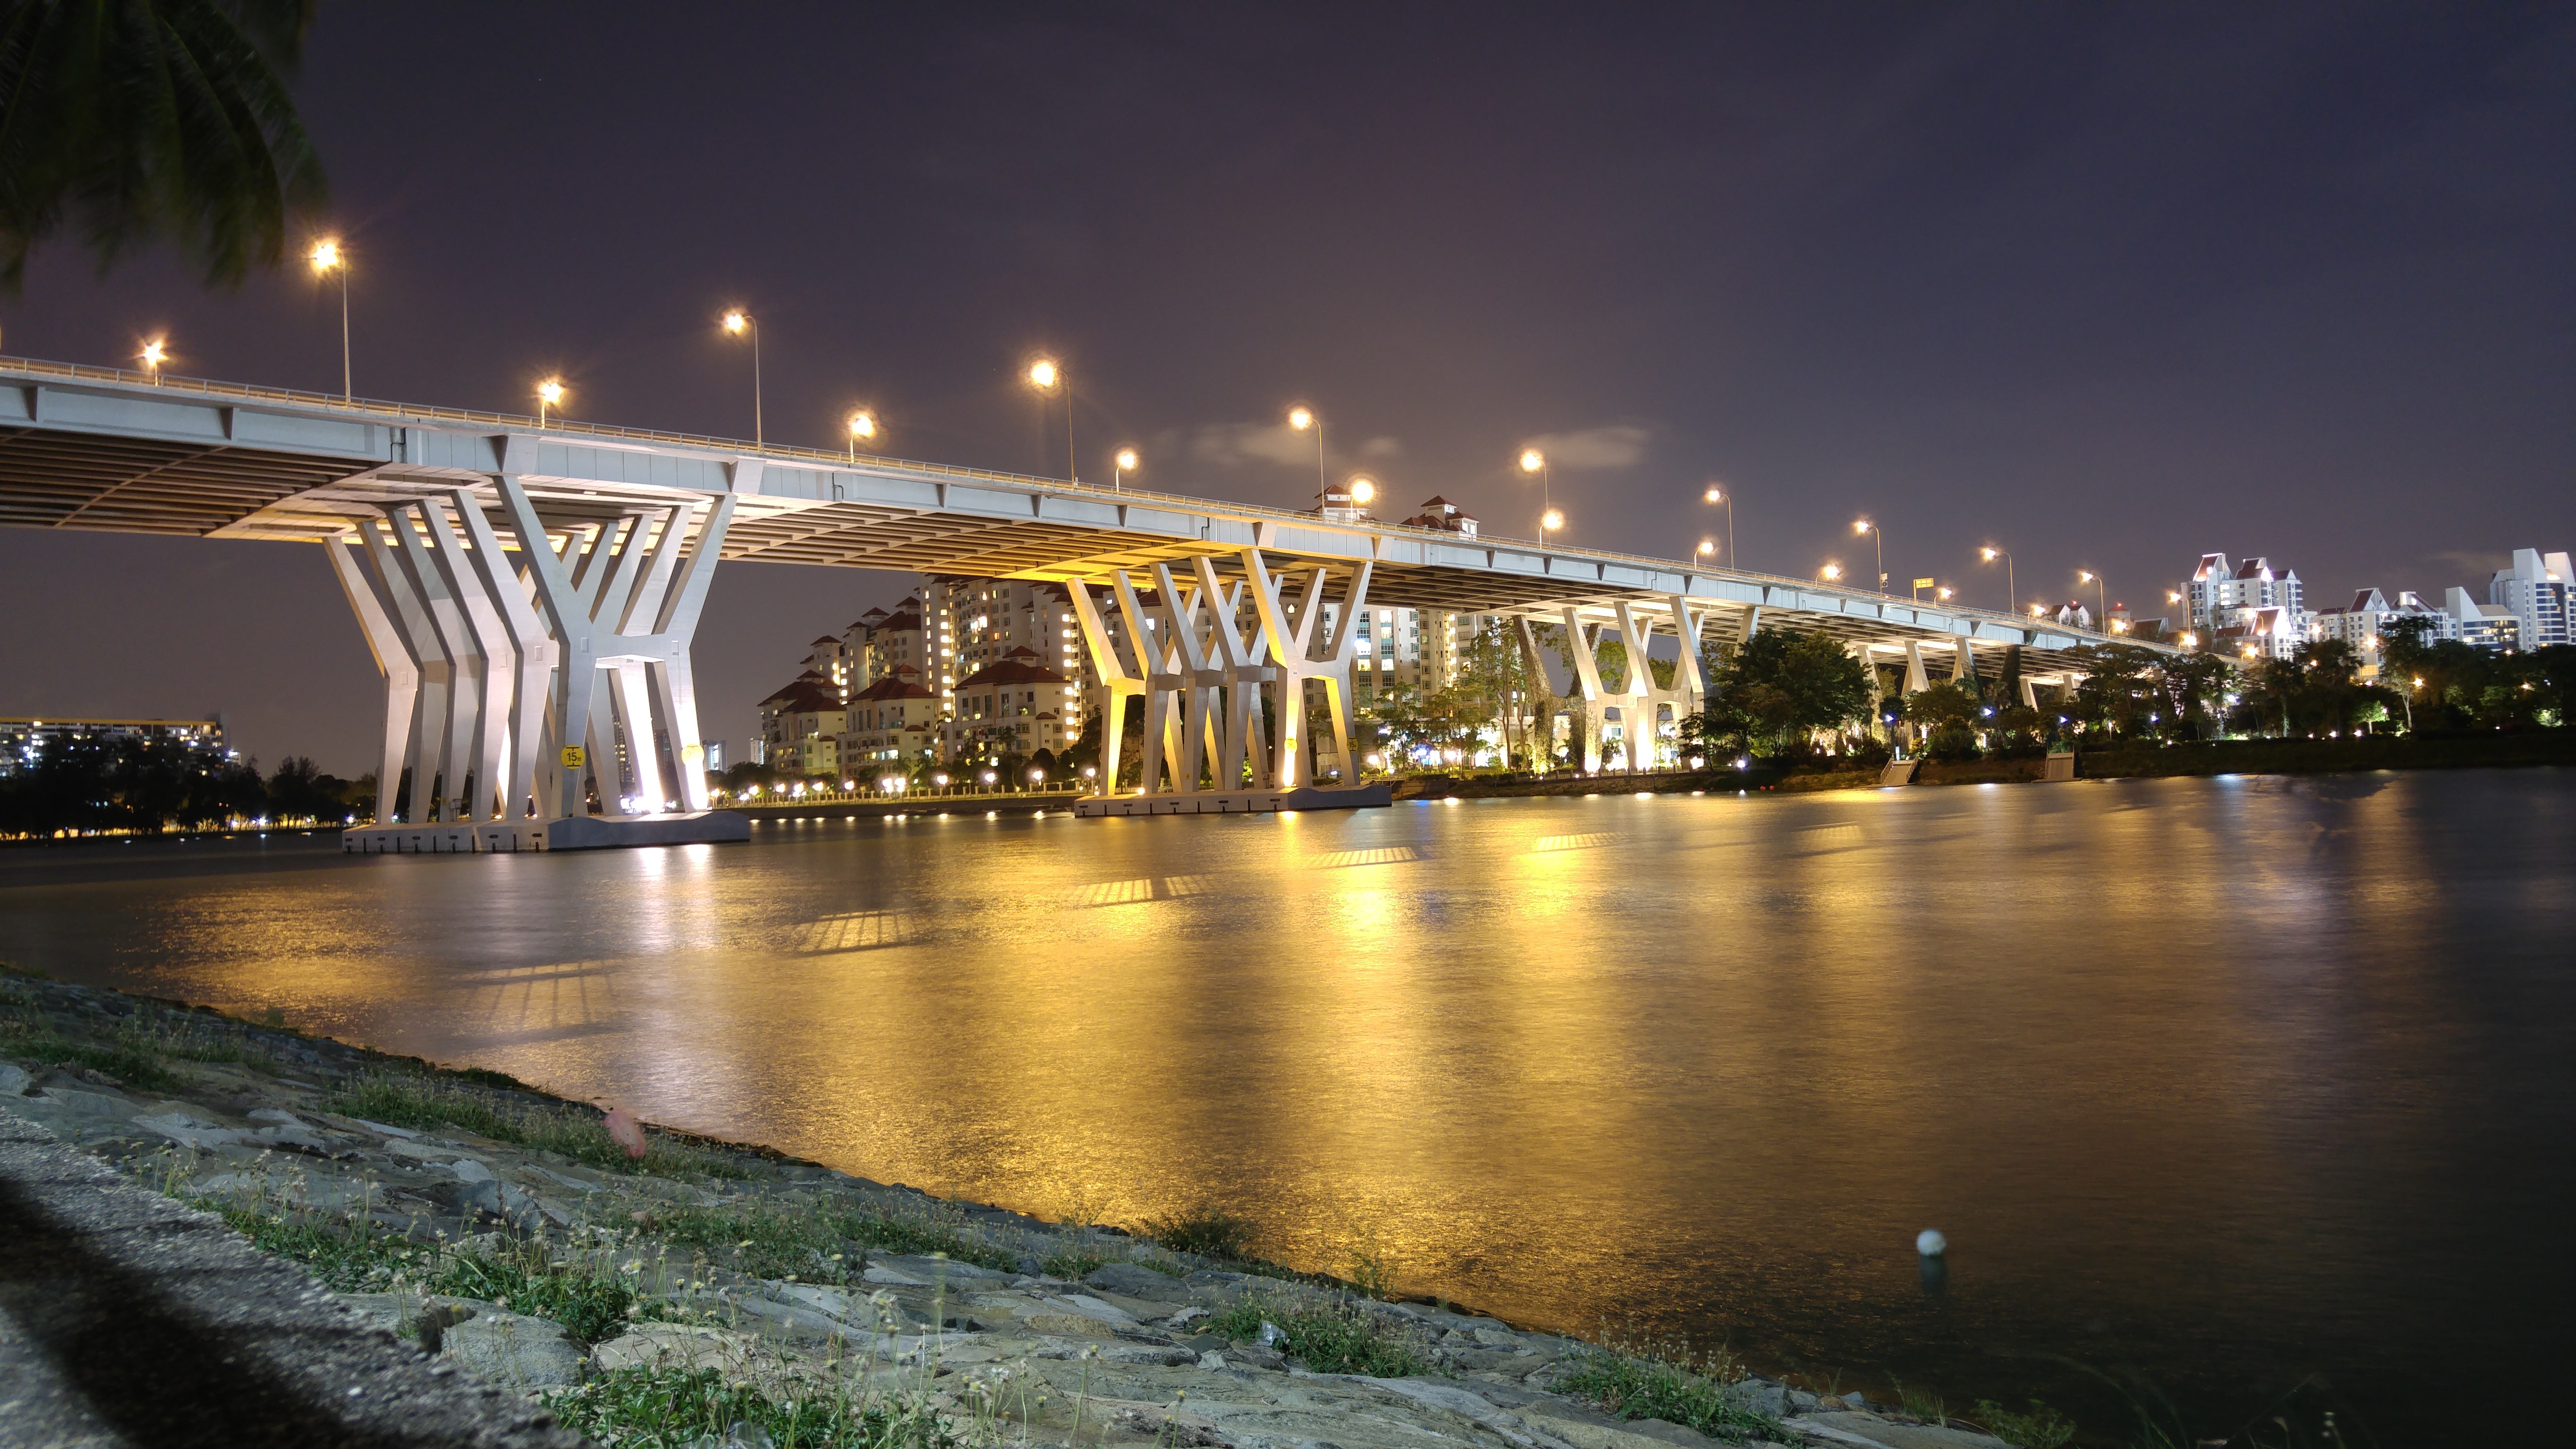
water, light, architecture, bridge, skyline, night, city, river, cityscape, dusk, evening, reflection, asia, landmark, marina, waterfront, stadium, waterway, singapore, nonbuilding structure